Steria (creek)

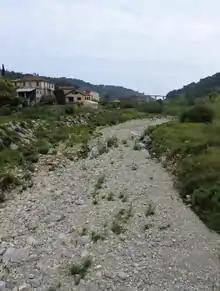
Dry Steria near Richieri

The Steria is considered suitable for fishing trouts in its upper course, while going downstream Cyprinidae tend to prevail.